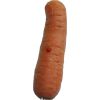
Label: images